Mézières, Vaud

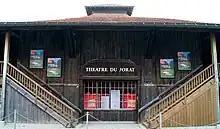
Thêatre du Jorat

The Théâtre du Jorat is listed as a Swiss heritage site of national significance.